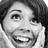
Emotion: surprise